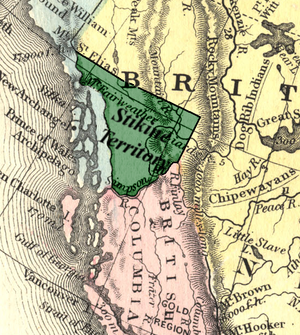
La rivière Finlay est une rivière de 402 kilomètres de long située dans le centre-nord de la Colombie-Britannique. Elle coule depuis le lac Thutade dans les Montagnes Omineca jusqu'au lac Williston, qui est la retenue d'eau formée par le Barrage W. A. C. Bennett sur la rivière de la Paix depuis 1968. Avant cela, la rivière Finlay rejoignait la rivière Parnship pour former la rivière de la Paix. La source de la rivière Finlay, le lac Thutade, est considérée comme la source ultime du fleuve Mackenzie.